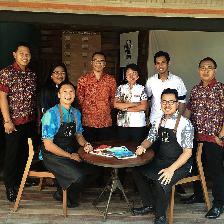
Label: Human